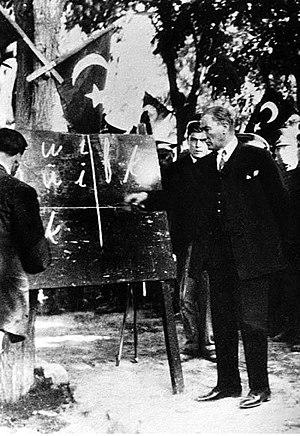
Kemal Atatürk, communément appelé Mustafa Kemal Atatürk ou parfois simplement Mustafa Kemal, né en 1881 à une date inconnue à Salonique et mort le 10 novembre 1938 à Istanbul, est un homme d'État turc, fondateur et premier président de la République de Turquie de 1923 à 1938.
La révolution des signes ou révolution linguistique est une réforme mise en œuvre le 1ᵉʳ novembre 1928 par Mustafa Kemal Atatürk pour remplacer l'alphabet arabe, en usage sous l'Empire ottoman pour transcrire le turc, par un alphabet spécifique dérivé de l'alphabet latin. L'usage de l'alphabet arabe sera finalement interdit le 3 novembre suivant.